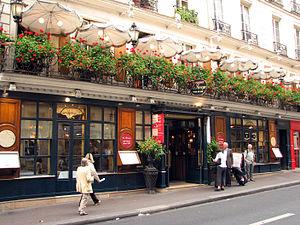
Le Café Procope était l'un des plus célèbres café-restaurant de Paris, fondé en 1686. Il a fermé définitivement en 1890 : le site est occupé aujourd'hui par un restaurant moderne portant le même nom.